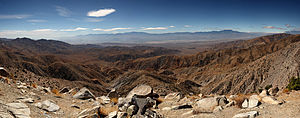
Little San Bernardino Mountains
Little San Bernardino Mountains er en kort bjergkæde i San Bernardino County og Riverside County i det sydlige Californien i USA. Bjergkæden strækker sig godt 60 km mod sydøst fra San Bernardino Mountains. Little San Bernardino Mountains adskiller Coachella Valley i vest fra Mojaveørkenen i øst. Der findes en nationalpark, Joshua Tree National Park, i området.